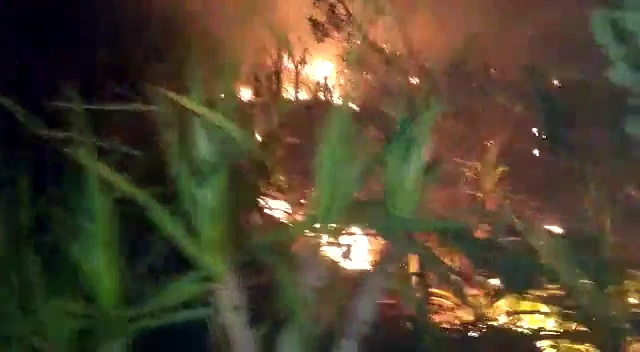
Fire: yes
Smoke: no